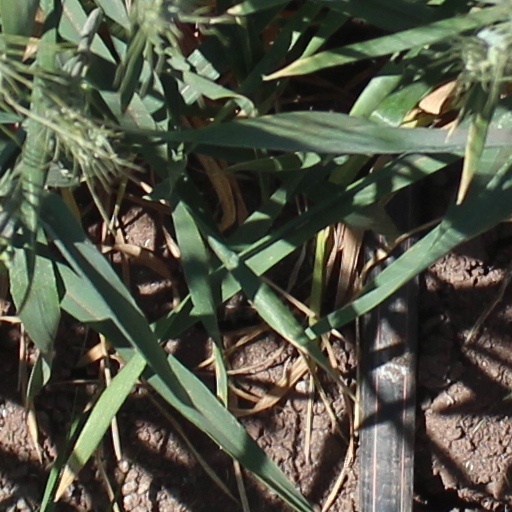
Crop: wheat